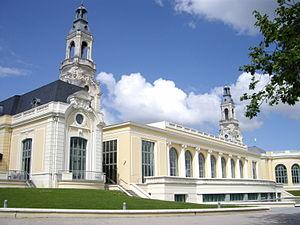
Le Palais Beaumont est, à Pau, à la fois un centre de congrès et un casino. Originellement dénommé Palais d'Hiver, il voit le jour à la fin du XIXe siècle. Mélangeant les styles architecturaux, il est plusieurs fois remanié et, après un demi-siècle d'oubli, il est, en 1996, restauré par l’architecte François Lombard.
Pau est une commune du sud-ouest de la France, préfecture du département des Pyrénées-Atlantiques en région Nouvelle-Aquitaine.
Le Béarn, situé au nord-ouest des Pyrénées, est une ancienne principauté souveraine puis une ancienne province française à partir de 1620. Depuis 1790, le Béarn fait partie du département des Pyrénées-Atlantiques et depuis 2016 de la région Nouvelle-Aquitaine. Les intercommunalités béarnaises créent le pôle métropolitain Pays de Béarn en 2018. Le territoire béarnais regroupe la plaine des gaves de Pau et d'Oloron, les coteaux qui les entourent — Vic-Bilh, Soubestre, Entre-Deux-Gaves — et les trois hautes vallées pyrénéennes d'Ossau, Aspe et Barétous.
Le Palais Beaumont est un édifice situé dans la commune de Pau dans le département français des Pyrénées-Atlantiques en région Nouvelle-Aquitaine.
Un palais des congrès ou centre de conférences est un lieu où des événements culturels, artistiques, professionnels et politiques sont programmés.